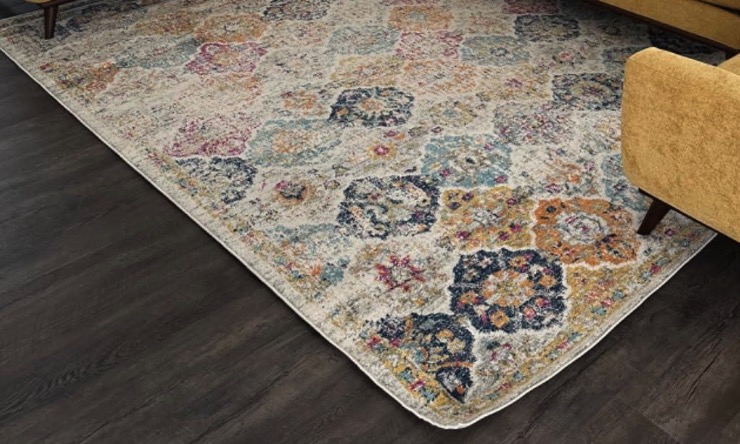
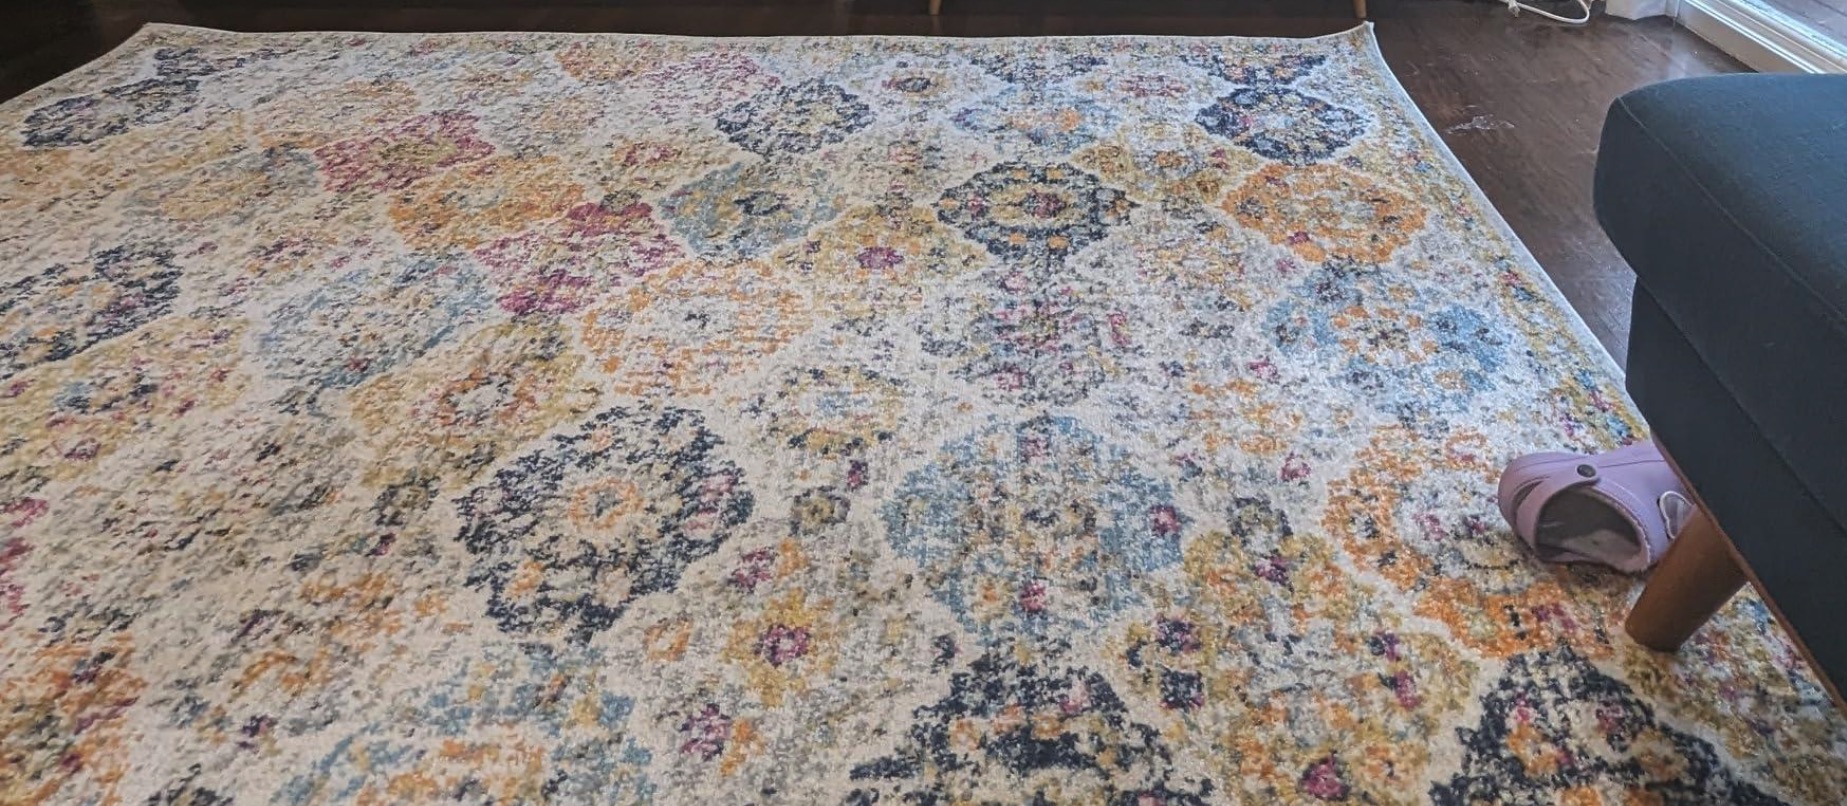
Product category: misc
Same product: yes